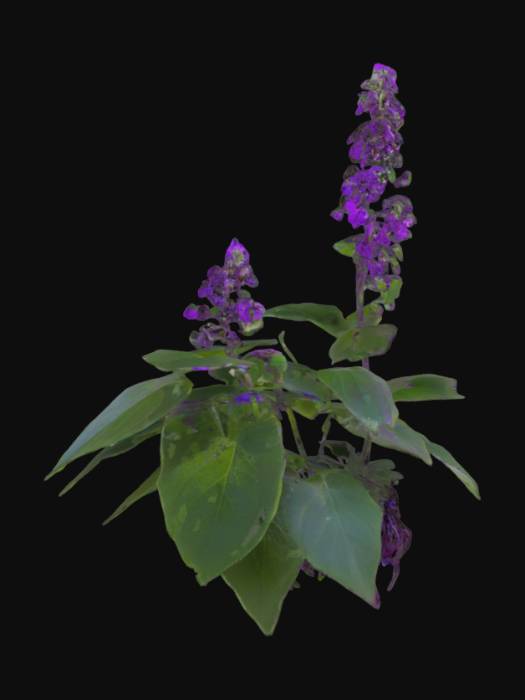
미적 점수 (1~10점): 6